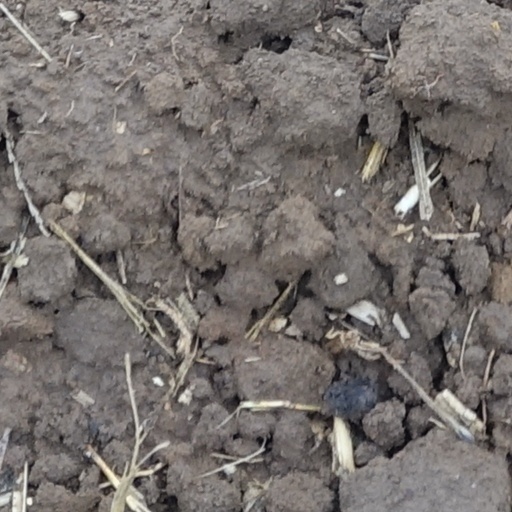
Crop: wheat